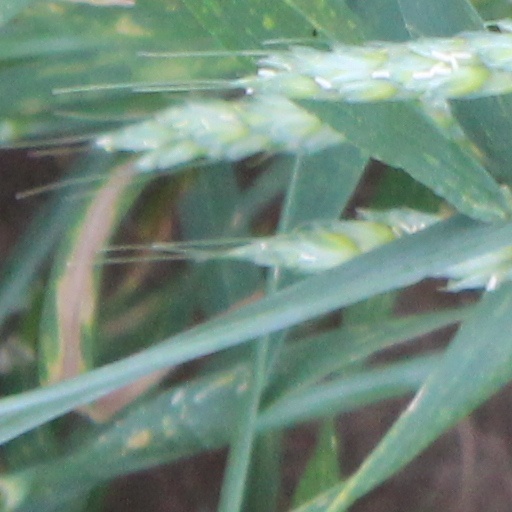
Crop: wheat